Sedona, Arizona

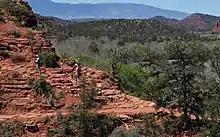
Hiking above Oak Creek, facing south

As of the census of 2000, there were 10,192 people, 4,928 households, and 2,863 families residing in the city. The population density was . There were 5,684 housing units at an average density of . The racial makeup of the city was 92.2% White, 0.5% Black or African American, 0.5% Native American, 0.9% Asian, 0.1% Pacific Islander, 4.3% from other races, and 1.6% from two or more races. 8.9% of the population were Hispanic or Latino of any race.